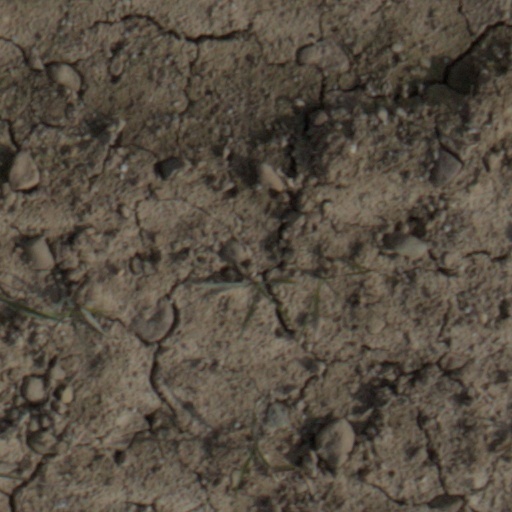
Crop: wheat